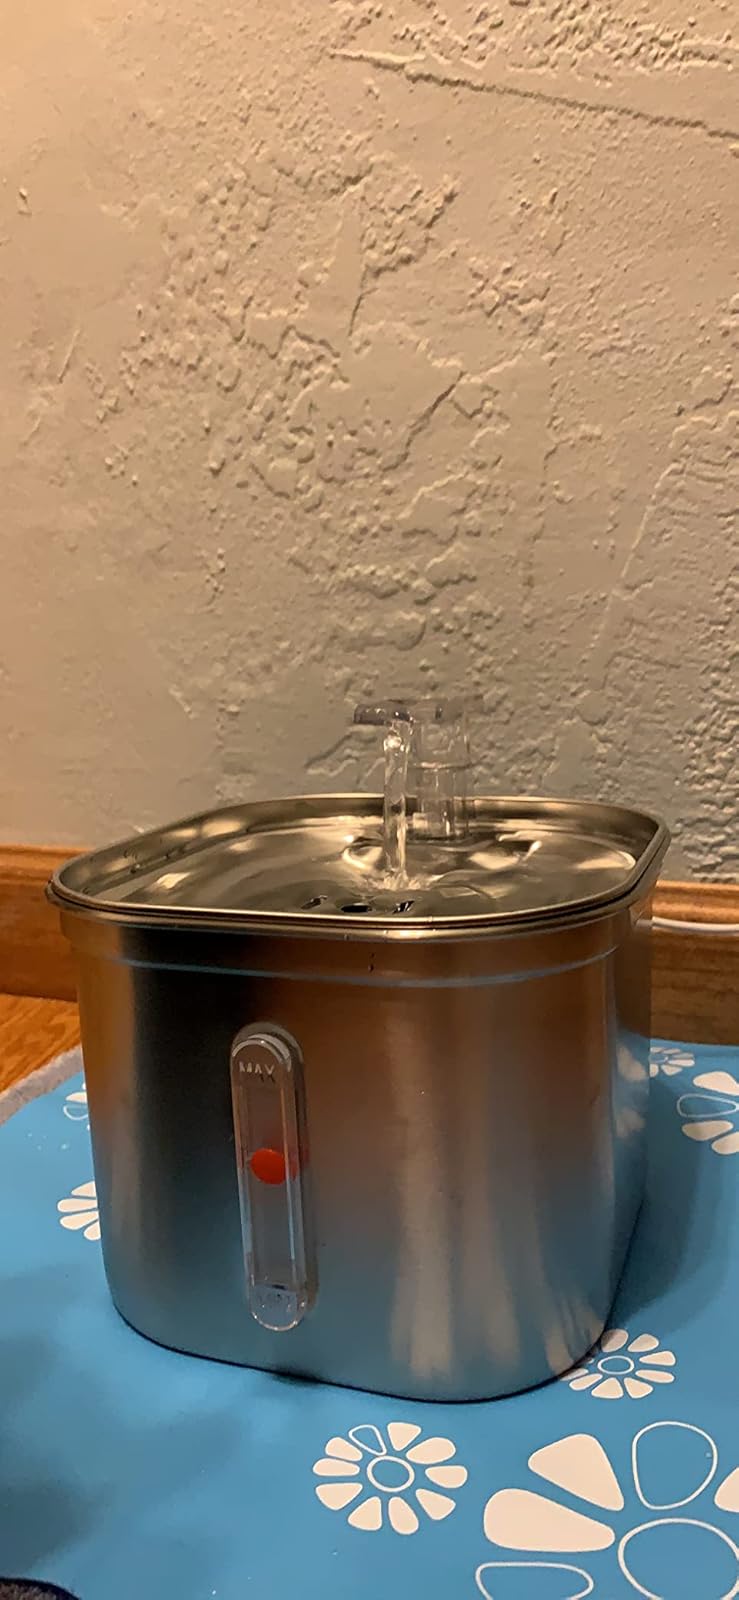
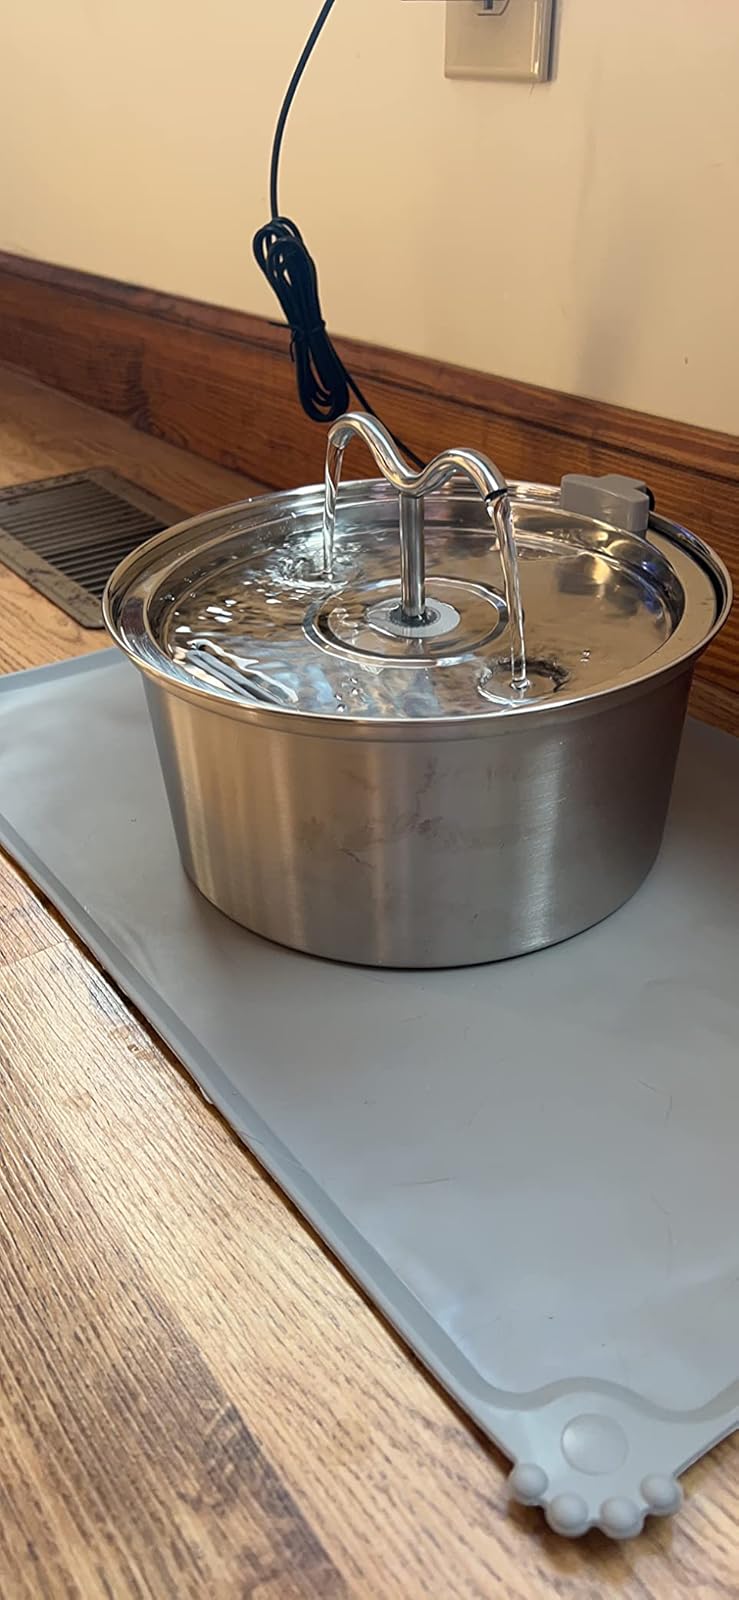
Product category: items_bowl
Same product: no